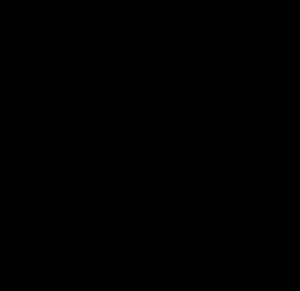
La graine de lin est une graine oléagineuse, produite par le lin cultivé consommée par les humains depuis le Néolithique.